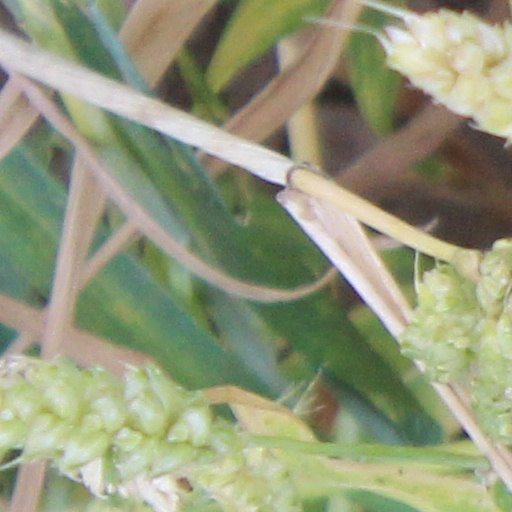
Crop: wheat